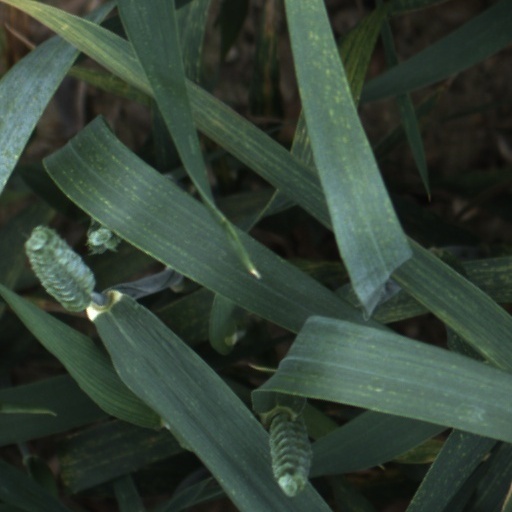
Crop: wheat